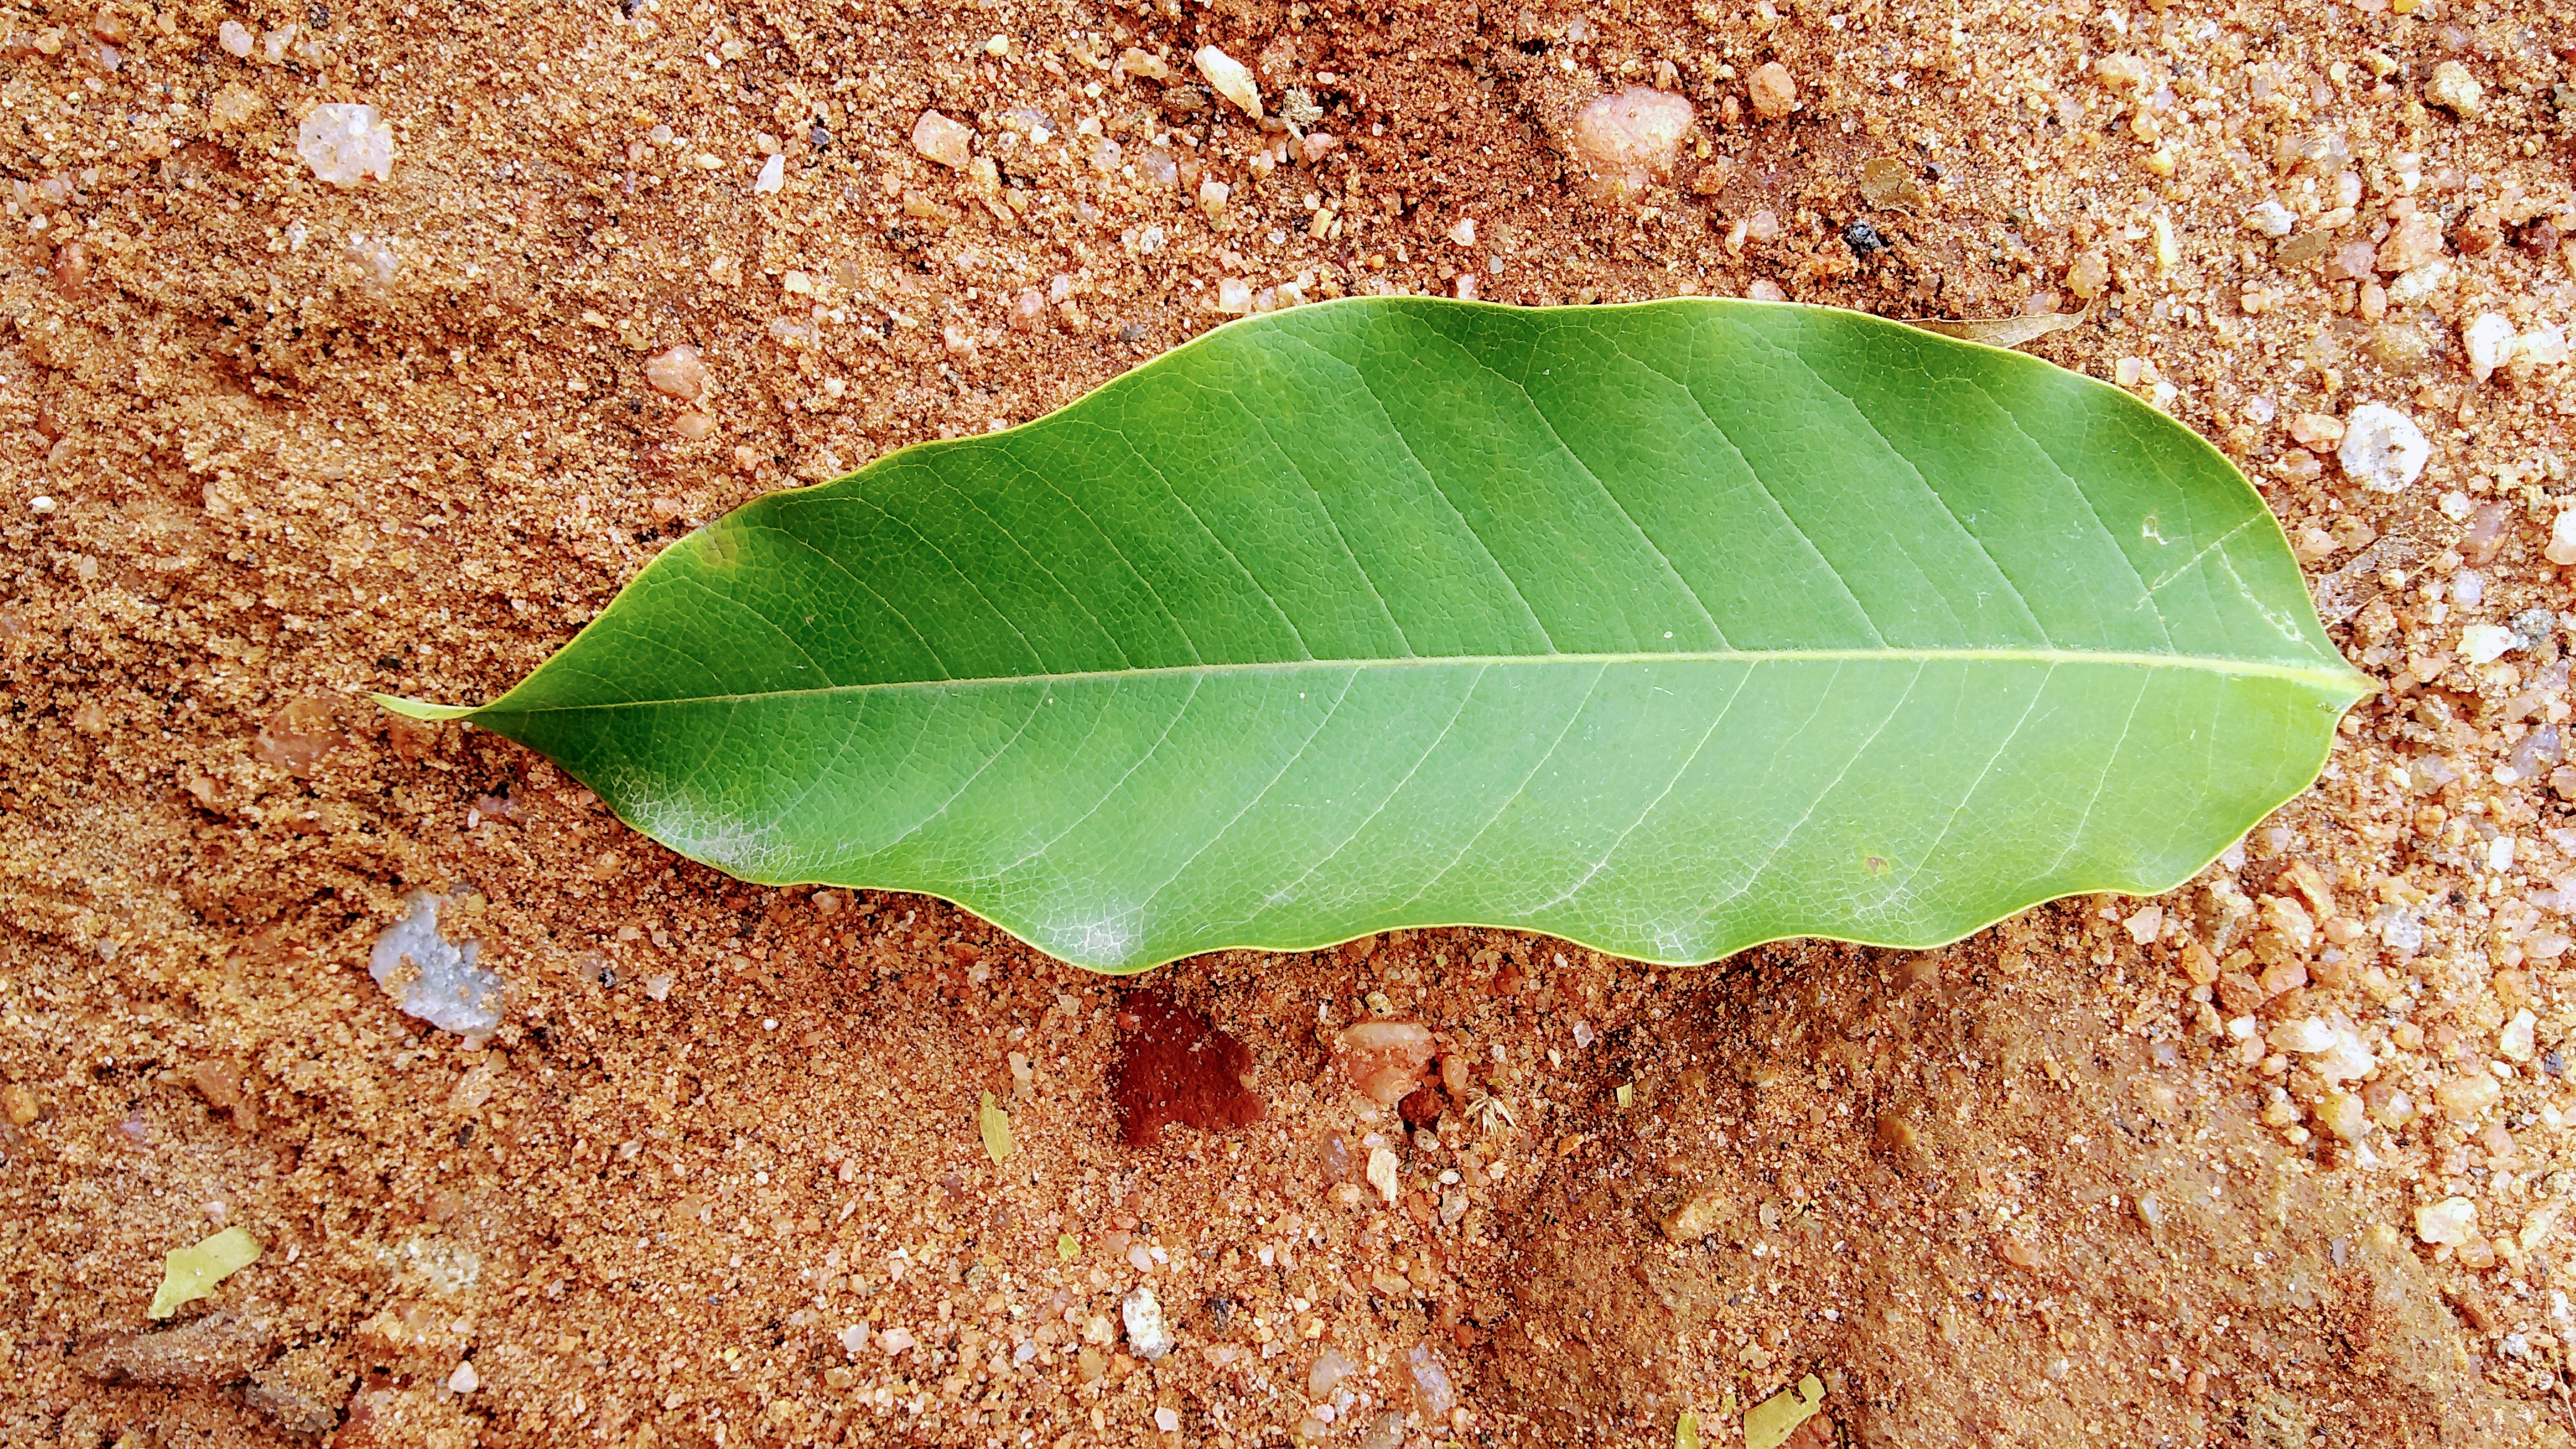
Plant: Sampige